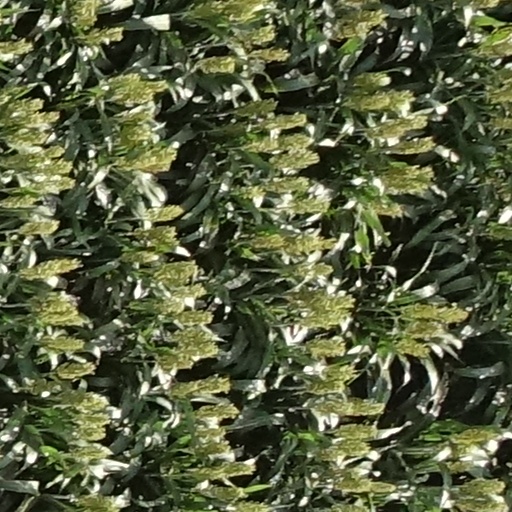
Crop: sorghum